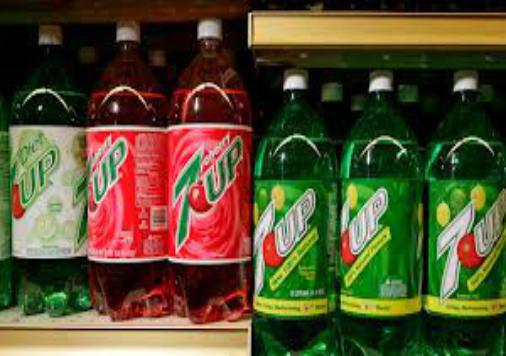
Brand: Cherry 7Up
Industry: Food